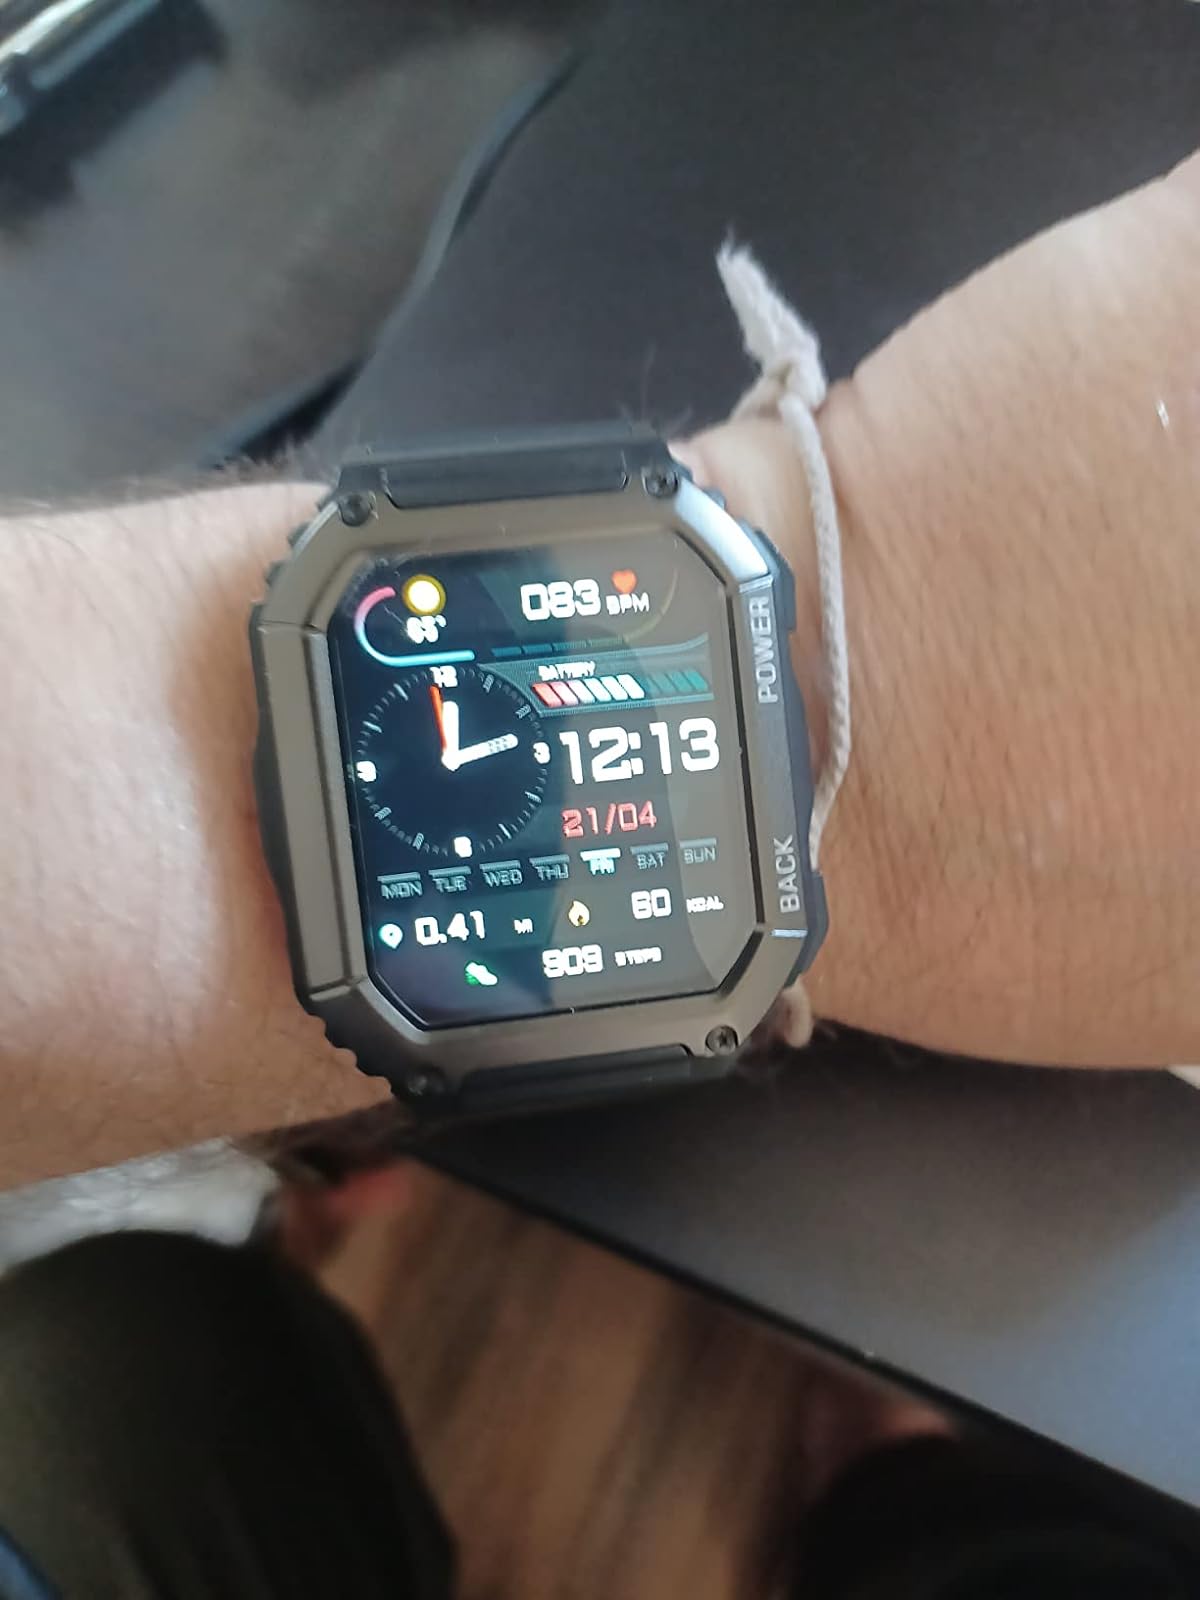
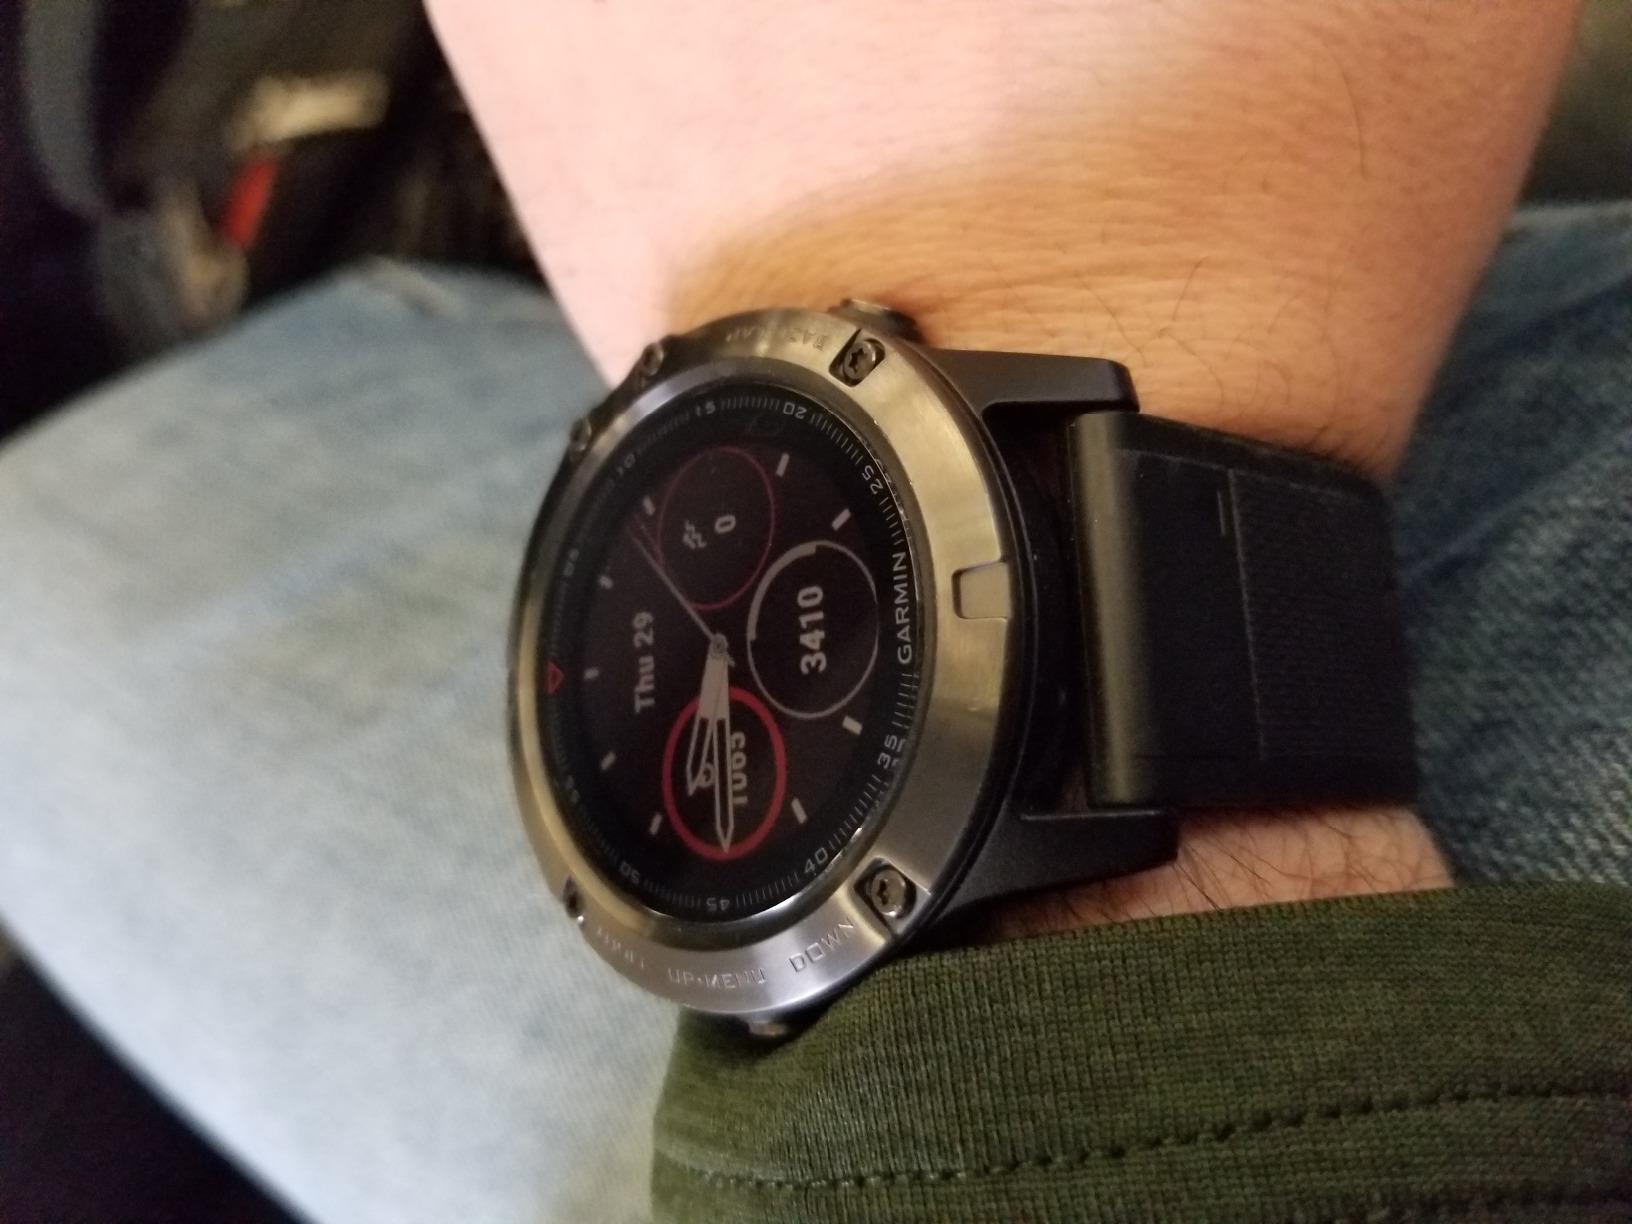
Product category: smartwatch
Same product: no